2013 Greek Football Cup final

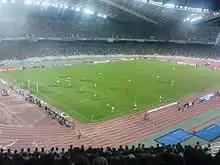
Athens Olympic Stadium.

This was the twentieth Greek Cup final held at the Athens Olympic Stadium, after the 1983, 1984, 1985, 1986, 1987, 1988, 1989, 1990, 1993, 1994, 1995, 1996, 1999, 2000, 2002, 2009, 2010, 2011 and 2012 finals.